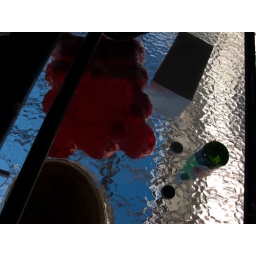
view from under the glass table